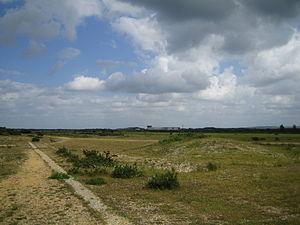
La Royal Air Force Greenham Common ou RAF Greenham Common est une ancienne base aérienne de la Royal Air Force dans le Berkshire, en Angleterre. L'aérodrome était au sud-est de Newbury, Berkshire, à environ 55 milles à l'Ouest de Londres.